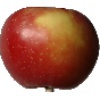
Label: braeburn_apple